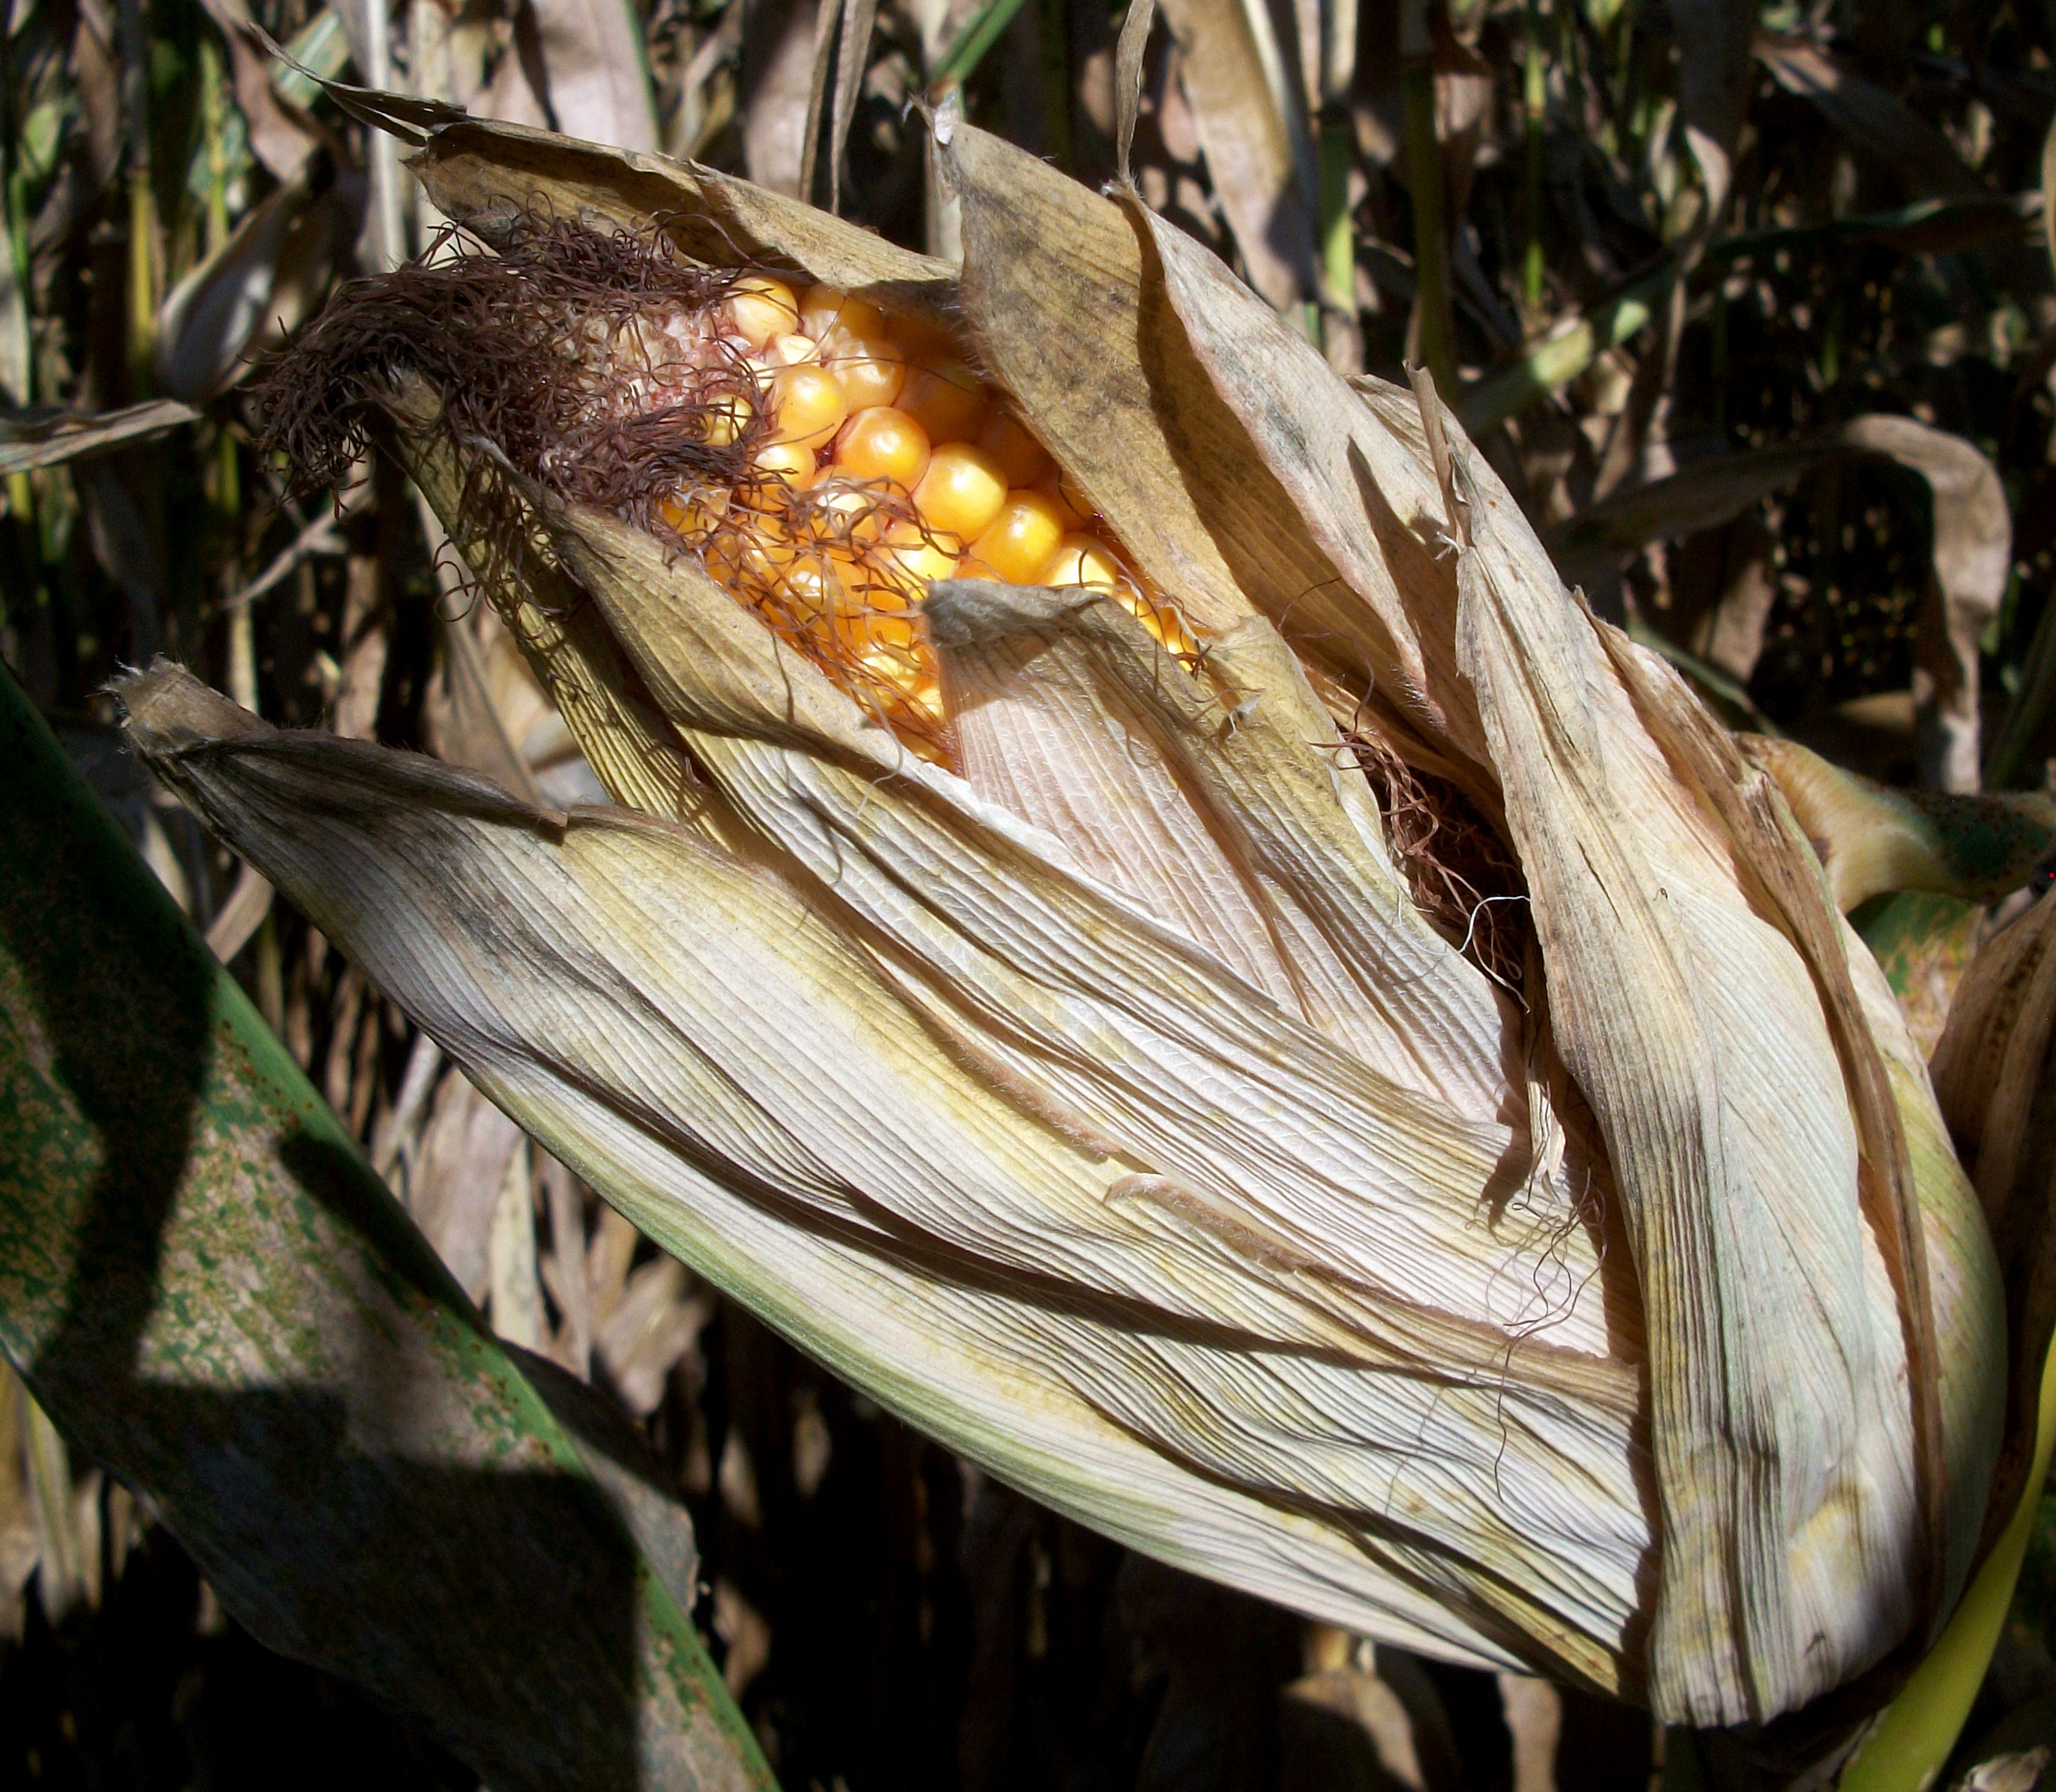
nature, plant, farm, countryside, leaf, flower, wildlife, food, farming, produce, corn, botany, agriculture, flora, fauna, farmland, macro photography, flowering plant, land plant